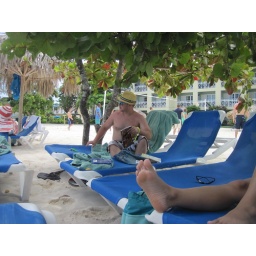
The beach chairs under the tree we sat here most mornings.